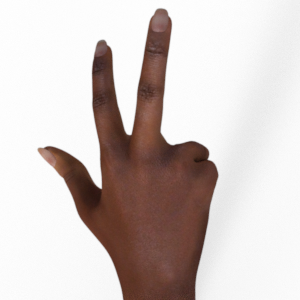
Label: scissors